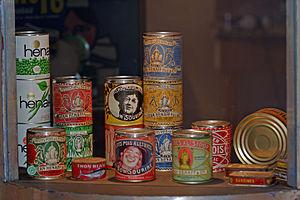
Exposition sur l'histoire du Pâté Hénaff dans le musée de la marque à Pouldreuzic.
Jean Hénaff, né le 30 janvier 1859 à Pouldreuzic et mort le 26 novembre 1942 dans la même commune, est un agriculteur et industriel breton, fondateur de la société Jean Hénaff. Produisant au départ des boîtes de conserve de légumes, l'idée de mettre dans les boîtes du pâté de porc est un succès. Avec l'élaboration d'une recette de qualité, intégrant toutes les parties du cochon, le pâté Hénaff est devenu chef de file du marché des conserves de pâtés en France et la renommée de la maison familiale a dépassé les frontières. Soucieux du développement de son territoire, Jean Hénaff s'engage dans la politique.